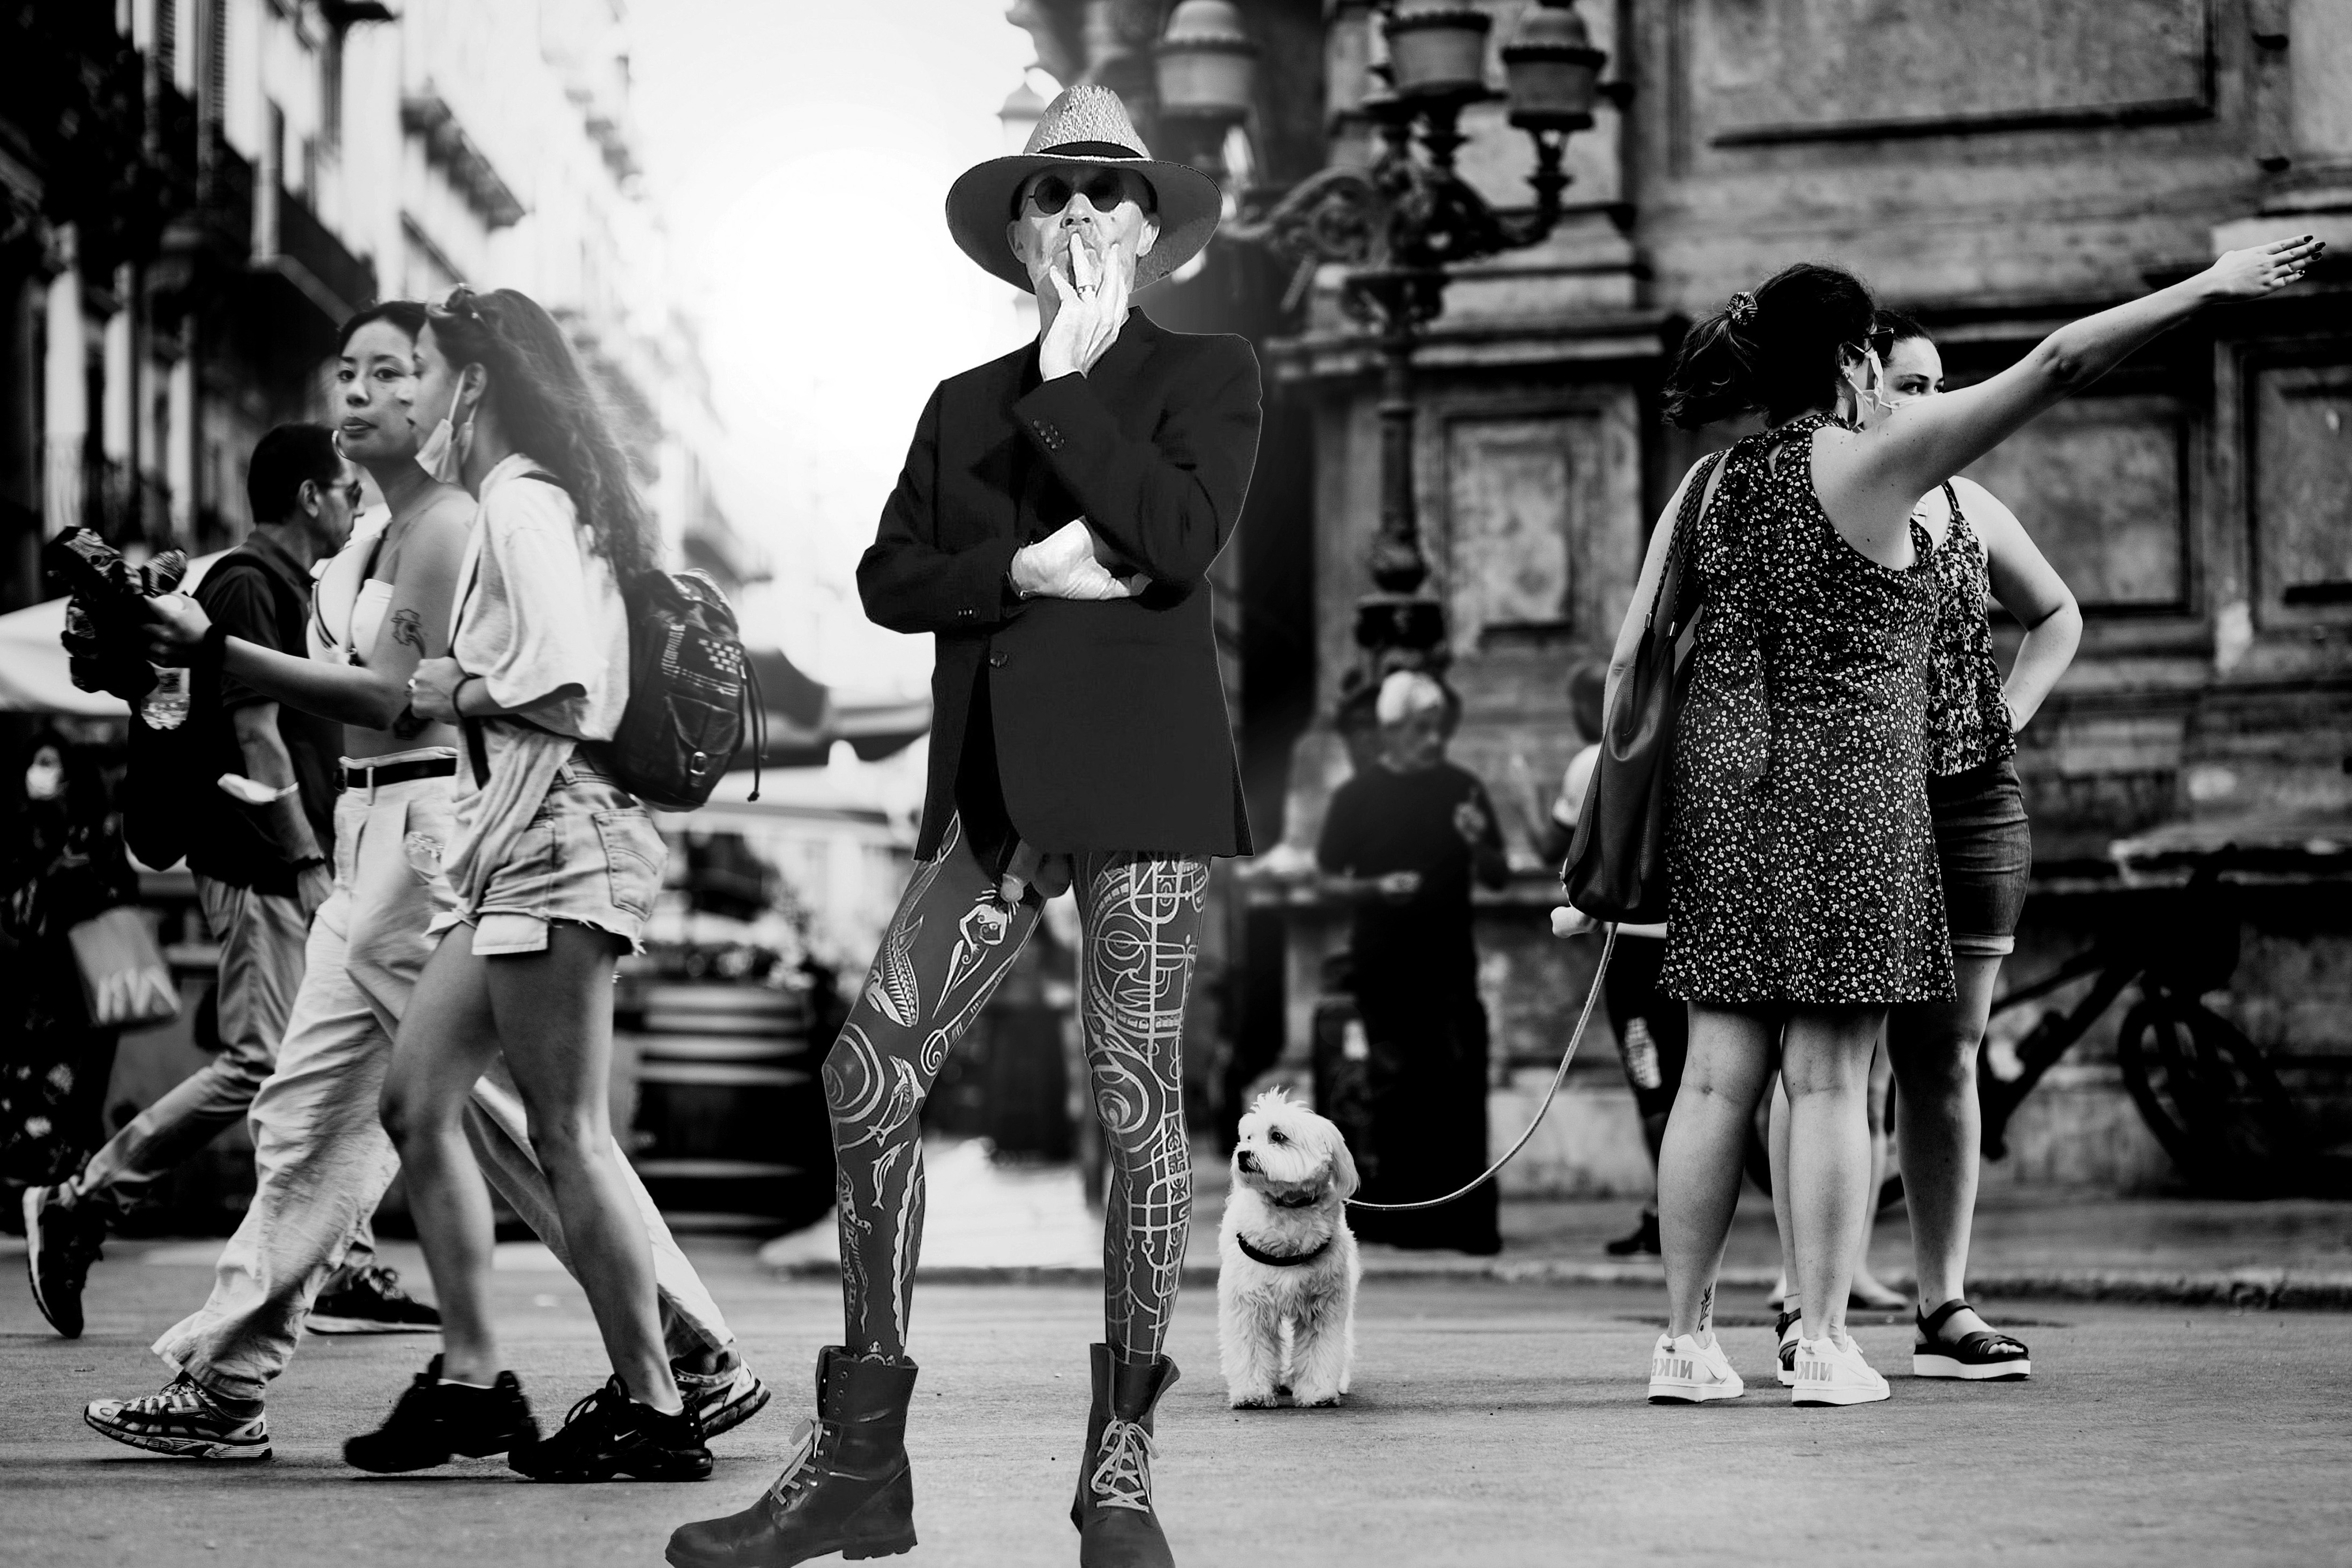
black, maori, tattoo, art, arts, wildstyle, bodypainting, painting, ink, needle, pain, blood, nude in public, public posing, mask, fine art, dancer, legs, man, naked, nude, nude man, naked man, penis, balls, testicles, masculine, male, macho, woman, women, girl, girls, shorts, beautiful, dog, erotic, sexy, body, culture, painter, body painting, clothing, fashion, footwear, eyewear, leggings, muscle, knee, street fashion, shoe, thigh, fashion accessory, hip, style, sunglasses, hipster, suit, hat, glasses, beard, gay, lesbian, transgender, lgbt, lgbtq, queer, black and white, monochrome, city, downtown, pavement, pedestrians, street, avenue, road, house, architecture, street lamp, sidewalk, leg, trousers, photograph, human leg, monochrome photography, dress, photography, snapshot, pedestrian, sun hat, walking, fedora, dance, choreography